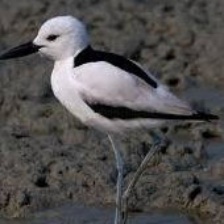
Species: CRAB PLOVER
Scientific name: DROMAS ARDEOLA